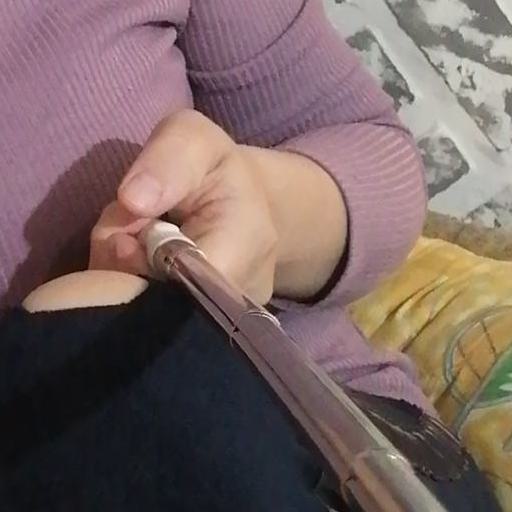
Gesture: no_gesture